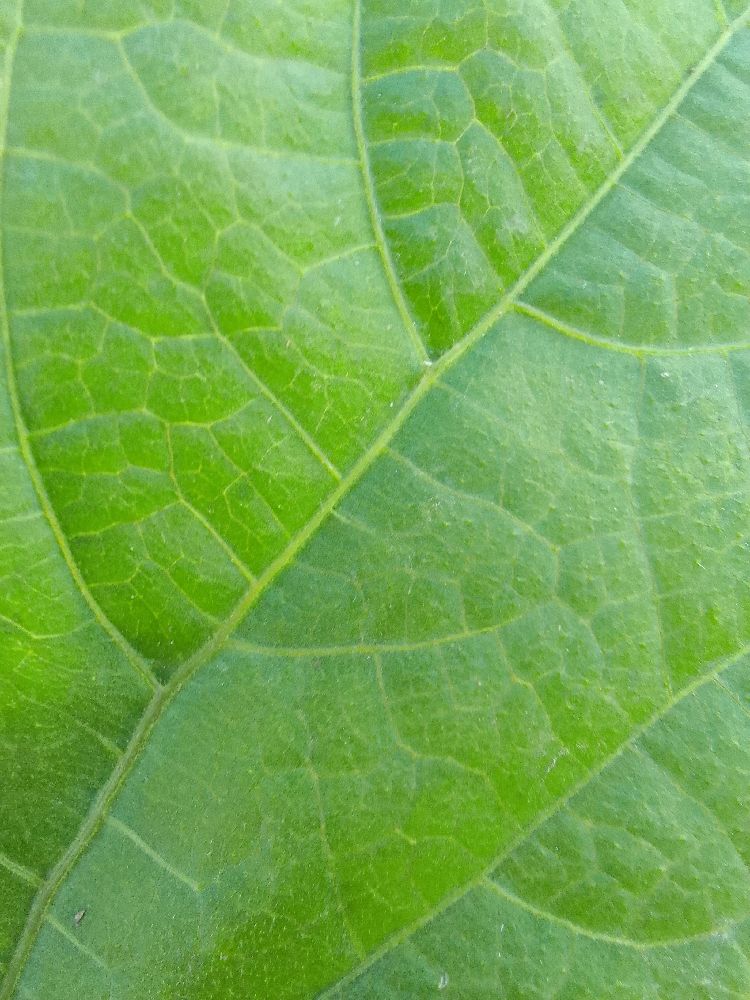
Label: healthy